Slavery in Colombia

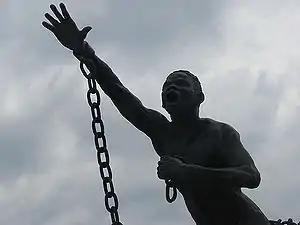
Statue of Benkos Biohó, an Afro-Colombian maroon rebel leader.

Cartagena de Indias was the main port of entry of slaves into the country during the colonial period and during its highest boom it turned out to be the most lucrative business in the city. By 1620 the city had 6,000 inhabitants, of whom 1,400 were slaves of African origin, by 1686 the number of slaves had increased to 2,000. In the census carried out between 1778 and 1780 it was determined that the slave population represented 10% of the population in the Santa Marta Province and 8% in the Cartagena Province.